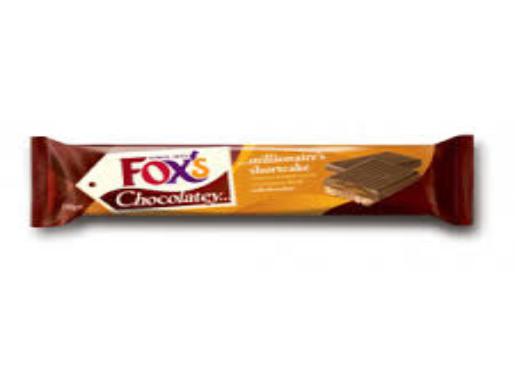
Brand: Fox's Biscuits
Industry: Food